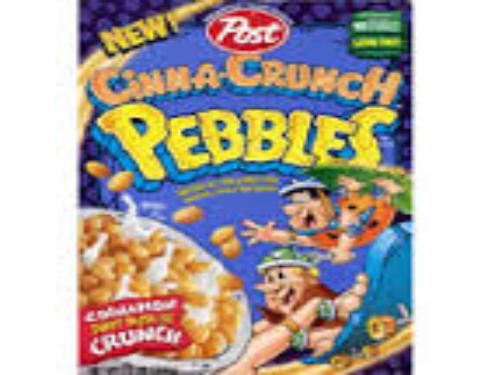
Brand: Cinna-Crunch Pebbles
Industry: Food